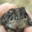
Label: frog